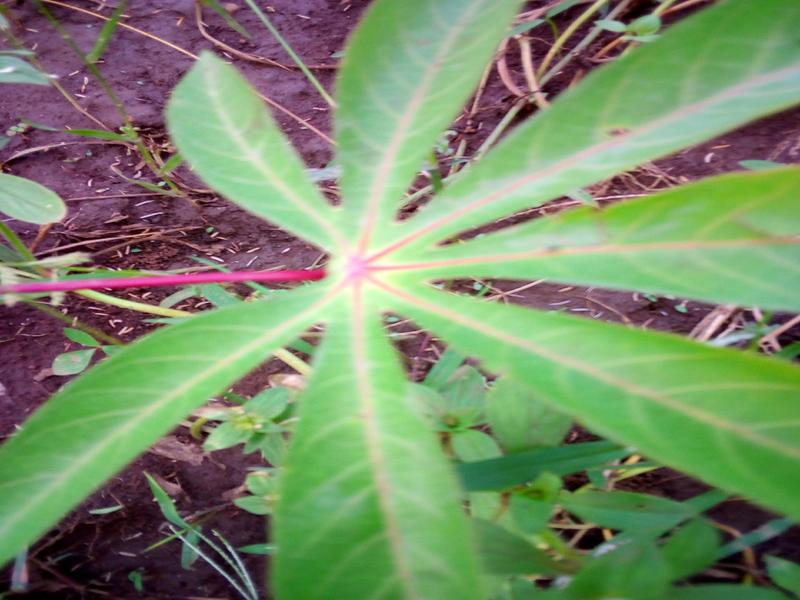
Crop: cassava
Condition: healthy